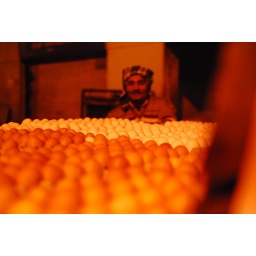
truck delivering eggs to a fuul store of Mahmud Basyuni street in downtown cairo